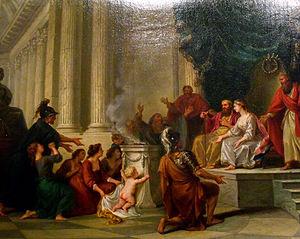
Pyrrhus enfant présenté à Glaucias
Nicolas-René Jollain, dit « Le Jeune », né en 1732 à Paris et mort en 1804 à Paris, est un peintre français.
Glaucias est un roi illyrien ayant régné de 335 à 302 av. J.-C. Il est vaincu par Alexandre le Grand lors du siège de Pélion. Il a recueilli à sa cour pendant 10 ans le jeune prince épirote Pyrrhus, qu'il adopta comme son fils, et a lutté contre Cassandre.